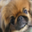
Label: dog